Countess Adelaide of Lippe-Biesterfeld

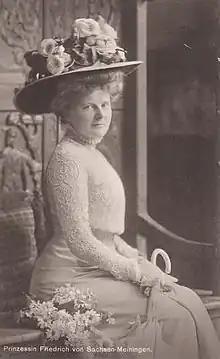
Photograph,

Countess Adelaide of Lippe-Biesterfeld (22 June 1870 – 3 September 1948) was the eldest child of Ernest II, Count of Lippe-Biesterfeld and Countess Karoline von Wartensleben.